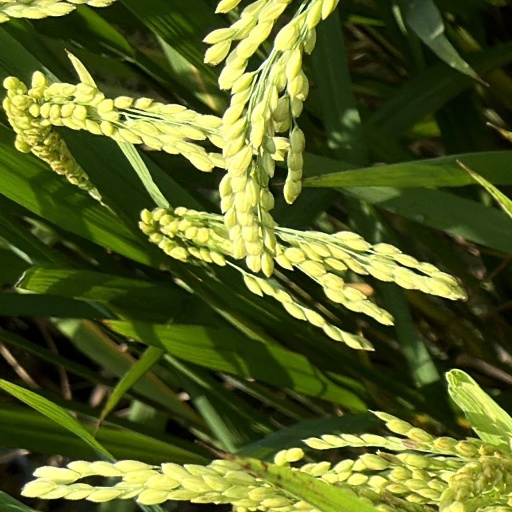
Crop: rice